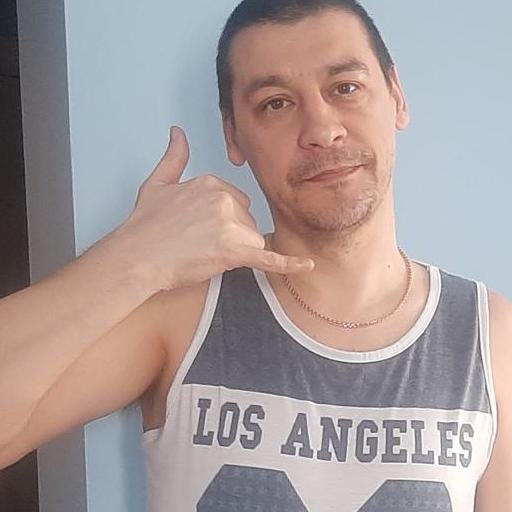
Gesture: call